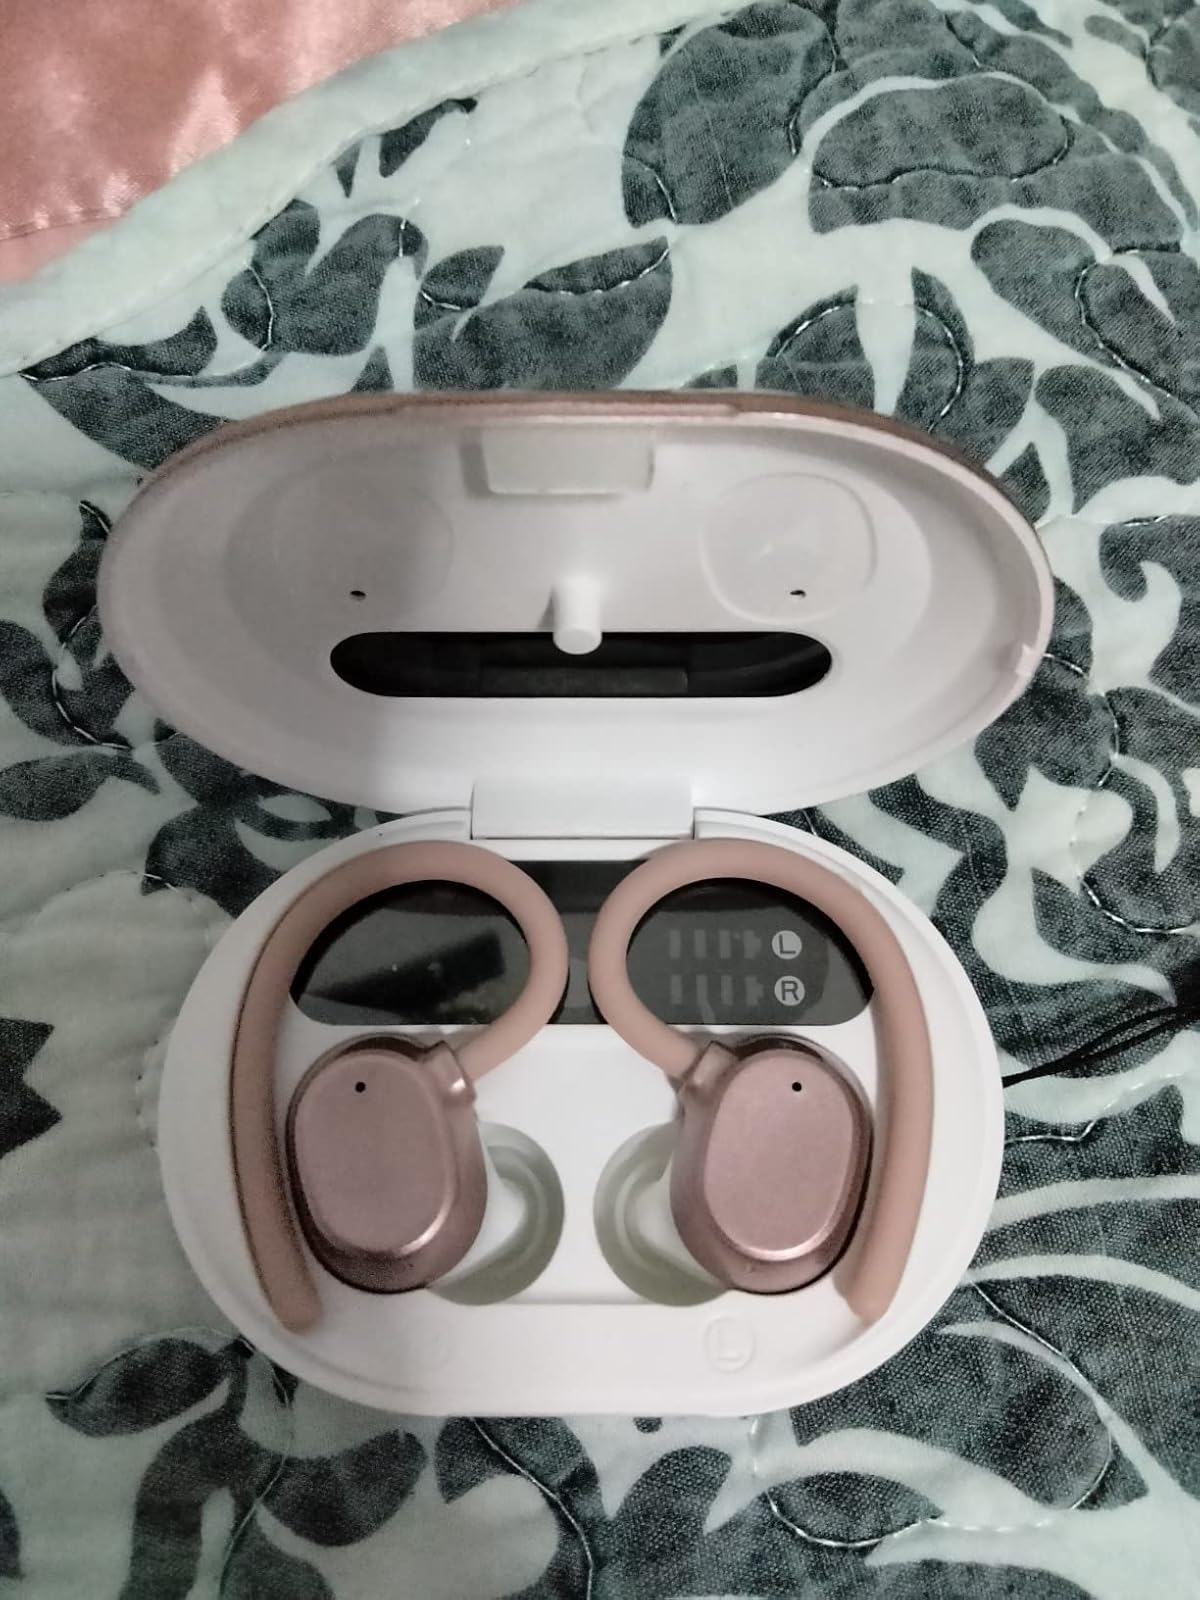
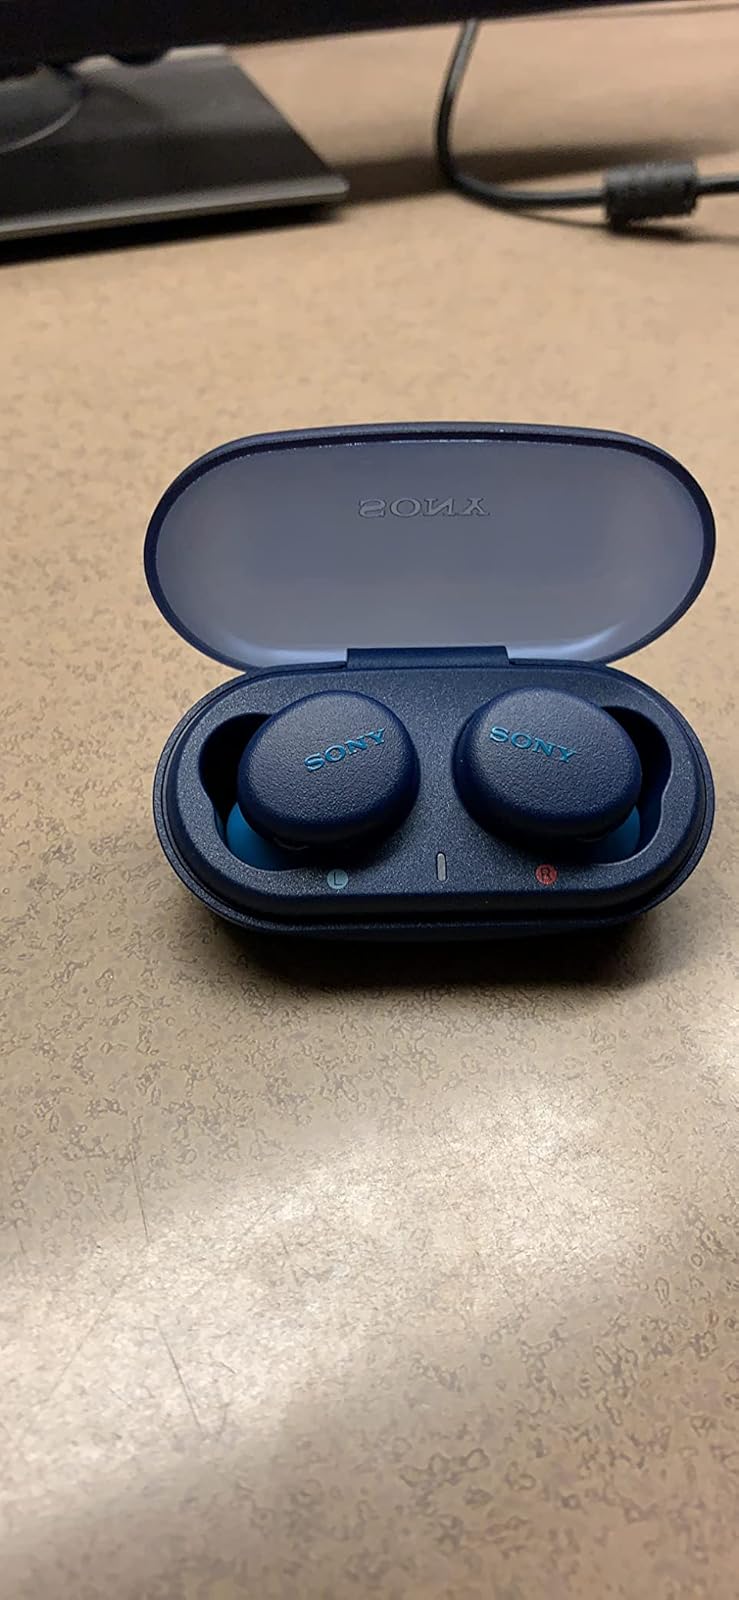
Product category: earbuds
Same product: no